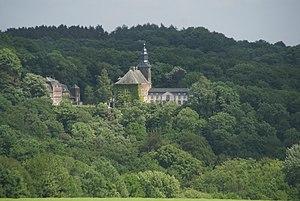
Flémalle (Gleixhe), Belgique: Château d'Hautepenne vu depuis le sentier n°1
Le ruisseau des Awirs est un cours d'eau de Belgique, affluent de la Meuse et faisant donc partie de son bassin versant. Il coule en province de Liège et se jette dans la Meuse dans la commune de Flémalle.
Cette page regroupe l'ensemble du patrimoine immobilier classé de la ville belge de Flémalle.
Le château de Haultepenne, ou de Hautepenne, est un château situé à Gleixhe, dans la commune belge de Flémalle.
Gleixhe est une section de la commune belge de Flémalle située en Région wallonne dans la province de Liège.